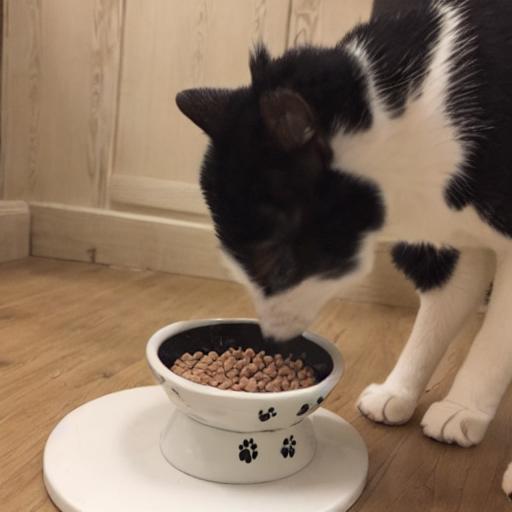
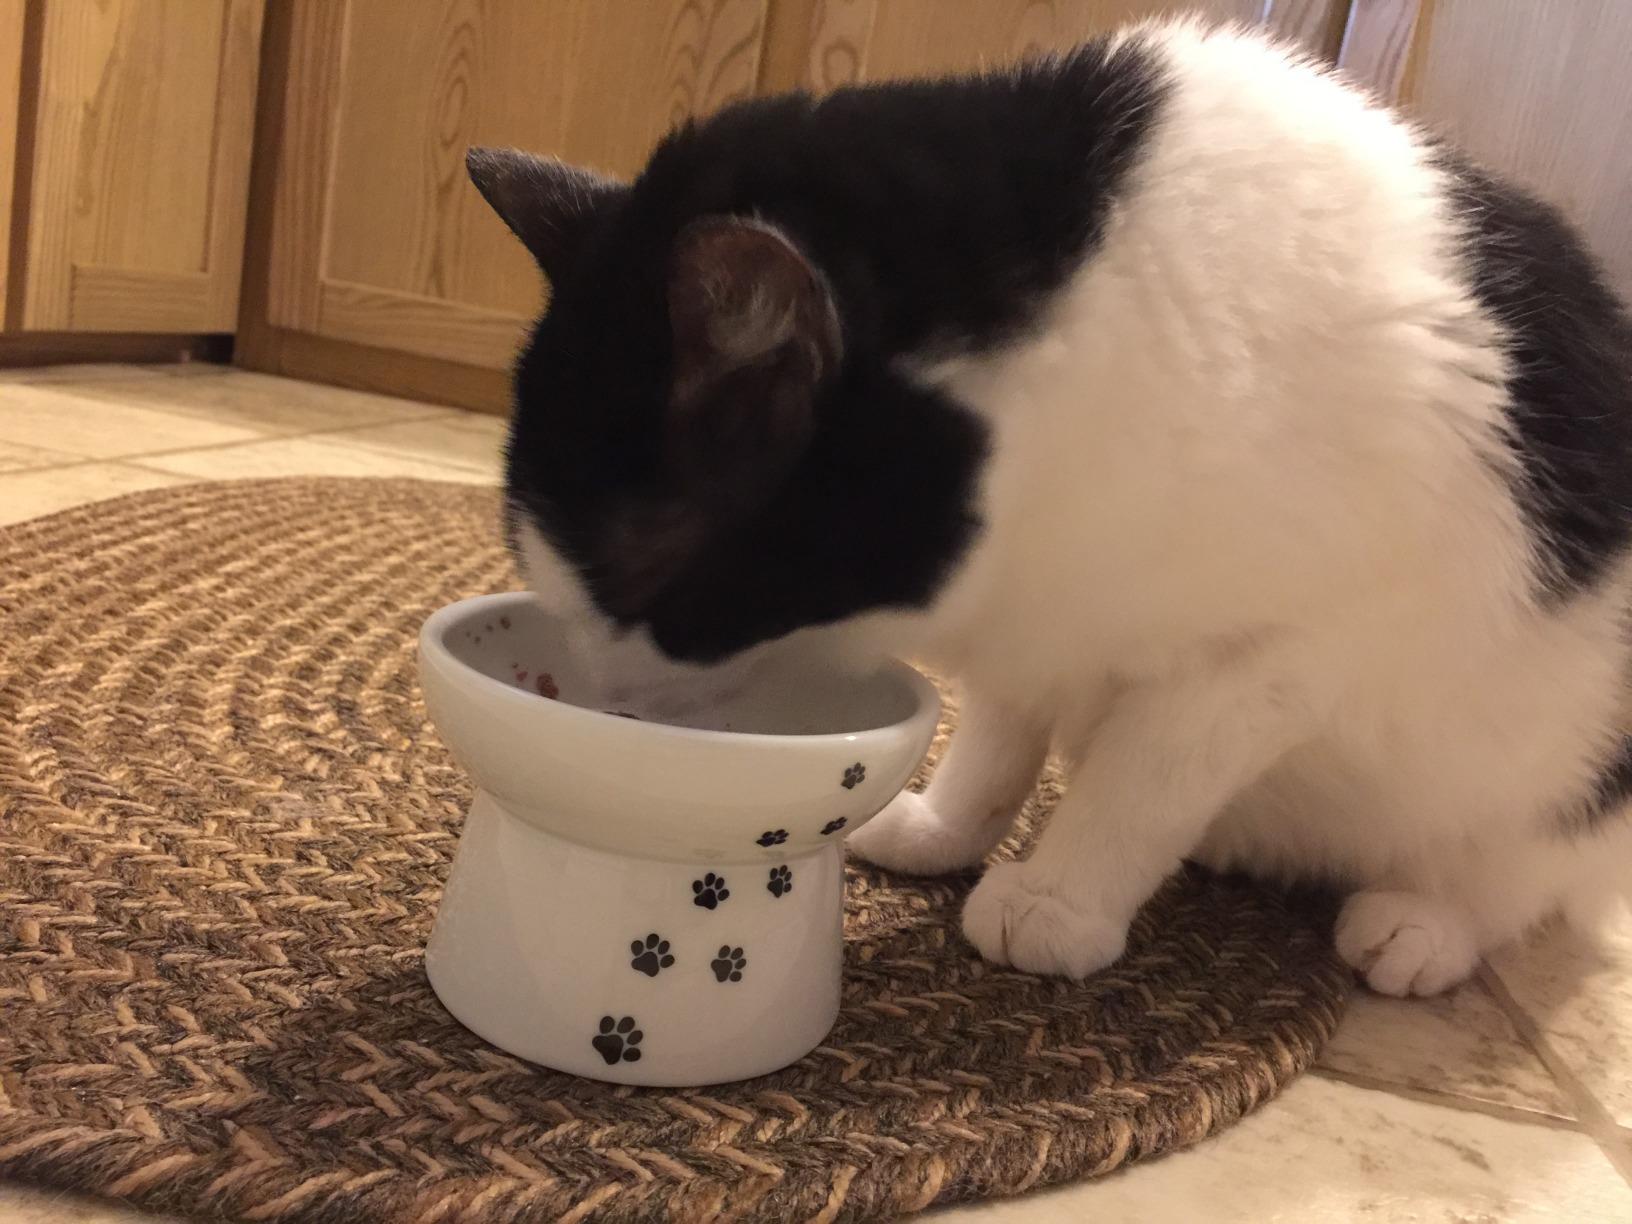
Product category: items_bowl
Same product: no